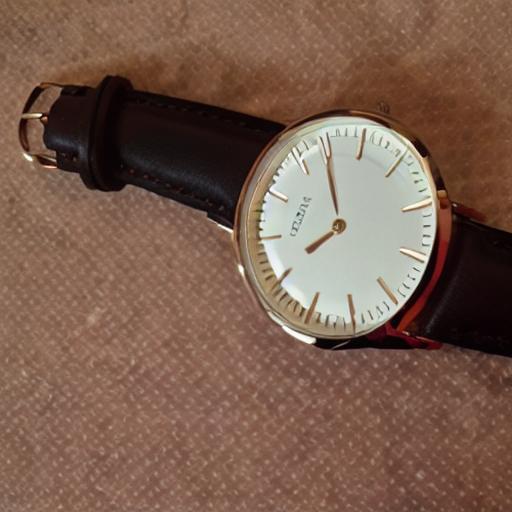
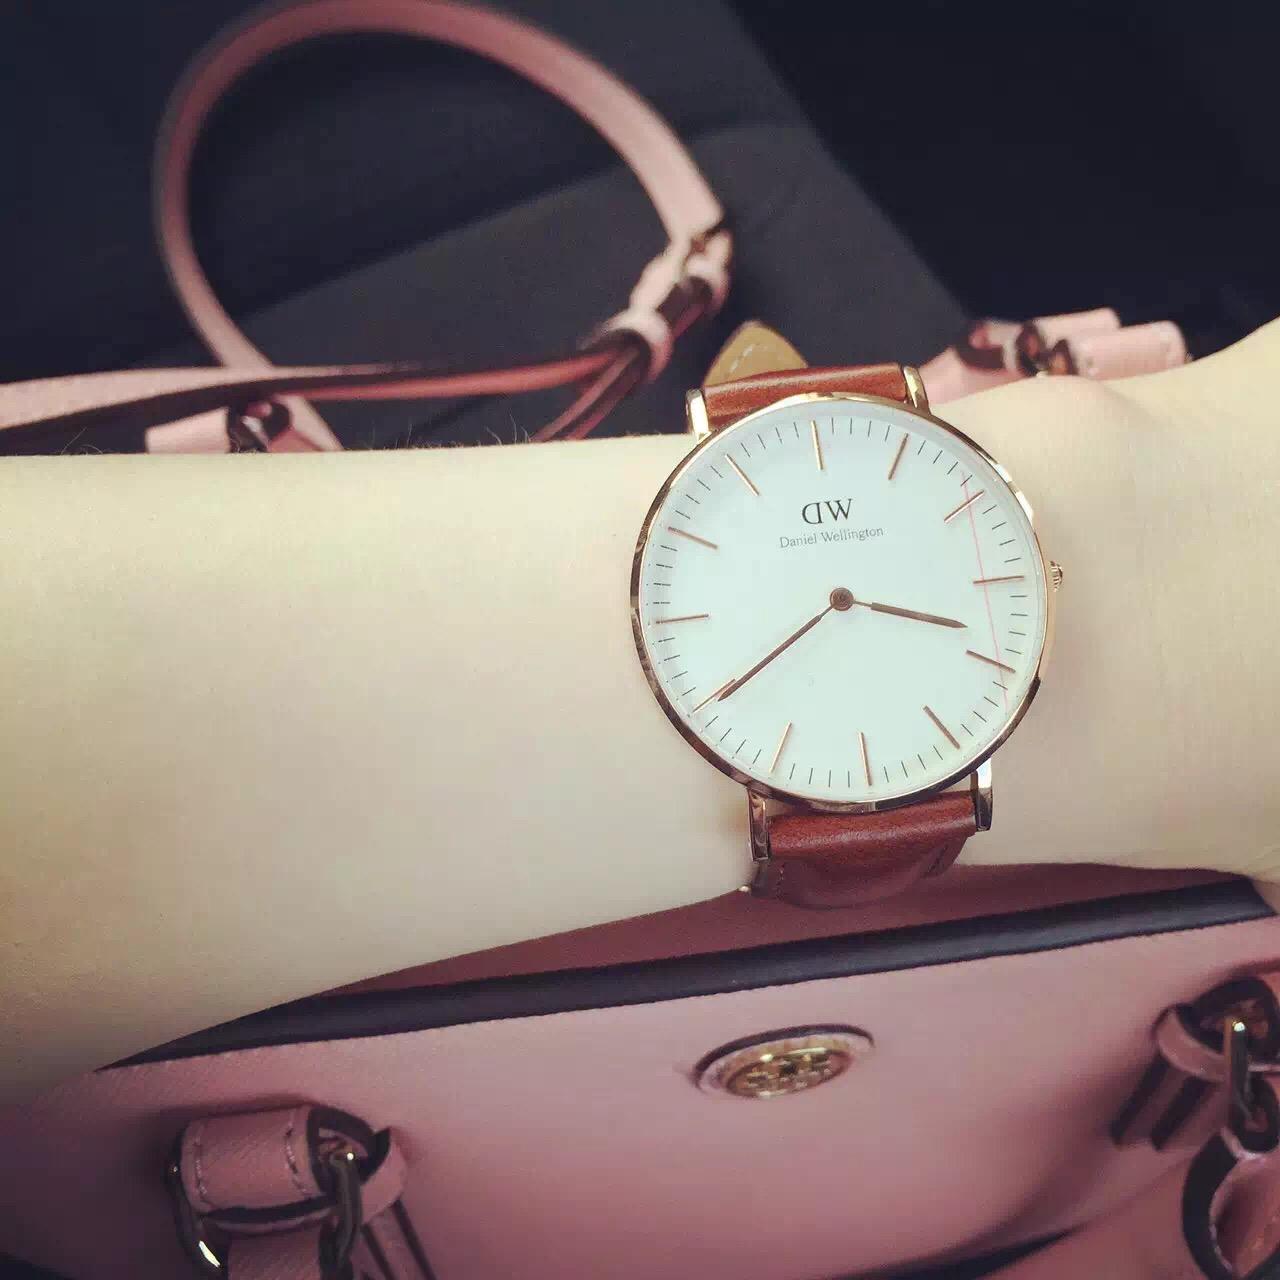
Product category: accessories_watch
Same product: no